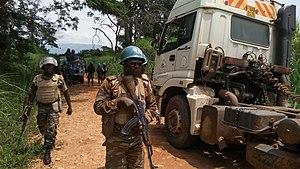
Territoire de Bendera, Province du Tanganyika Du 4 au 11 février 2018, les troupes de la MONUSCO ont pris part à une opération dans le Territoire de Bendera visant à neutraliser la présence de forces négatives et assurer la liberté de mouvement le long du tronçon Lulimba –Bendera sur la route nationale numéro 5 (RN5). Plusieurs zones ont été ciblées, dont les localités de Lukolo et Kalonda II où une embuscade avait ete tendue à un convoi onusien le 27 janvier 2018 et qui a couté la vie à un casque bleu pakistanais. Photo: MONUSCO/Force
La route nationale 5 est une route nationale de la République démocratique du Congo. Elle relie Bukavu à Lubumbashi, parcourant 1 356 km.